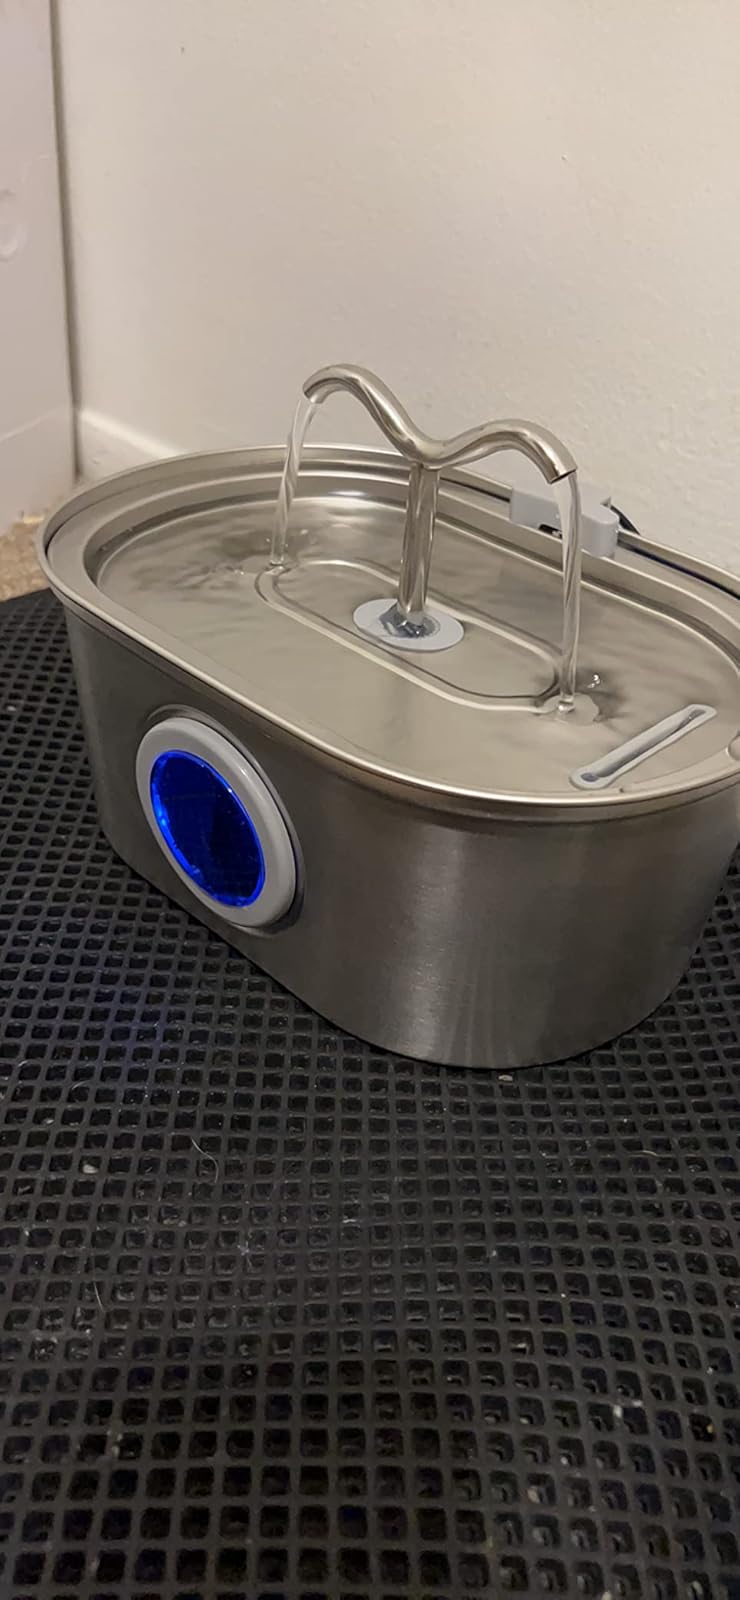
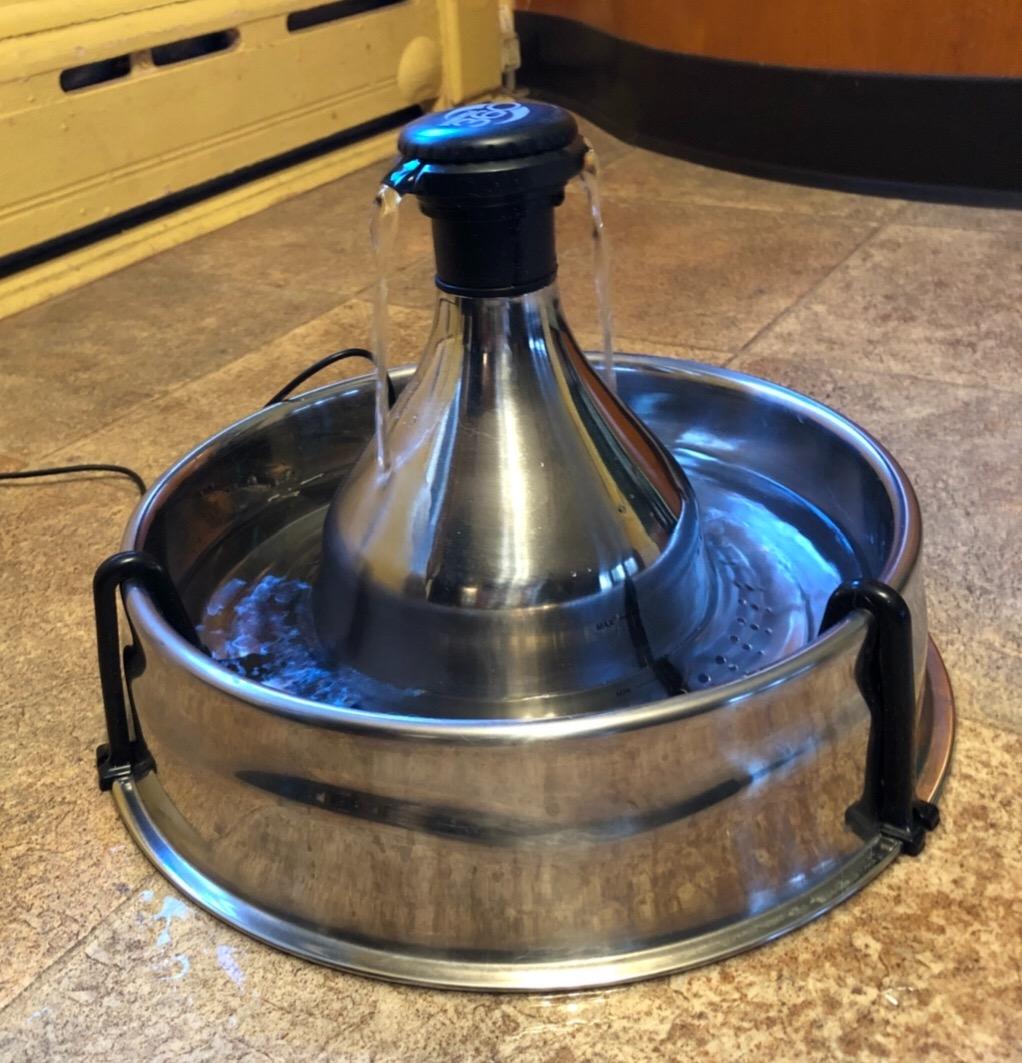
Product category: items_bowl
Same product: no